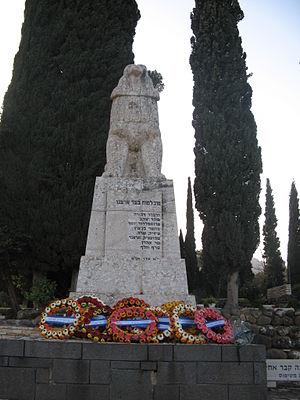
Tel Haï est un site israélien situé en haute Galilée.